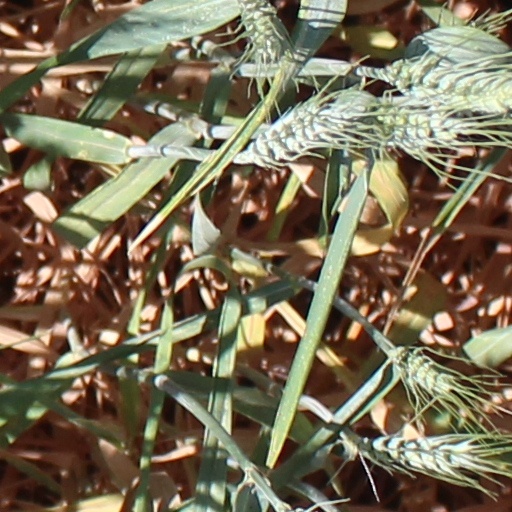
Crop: wheat